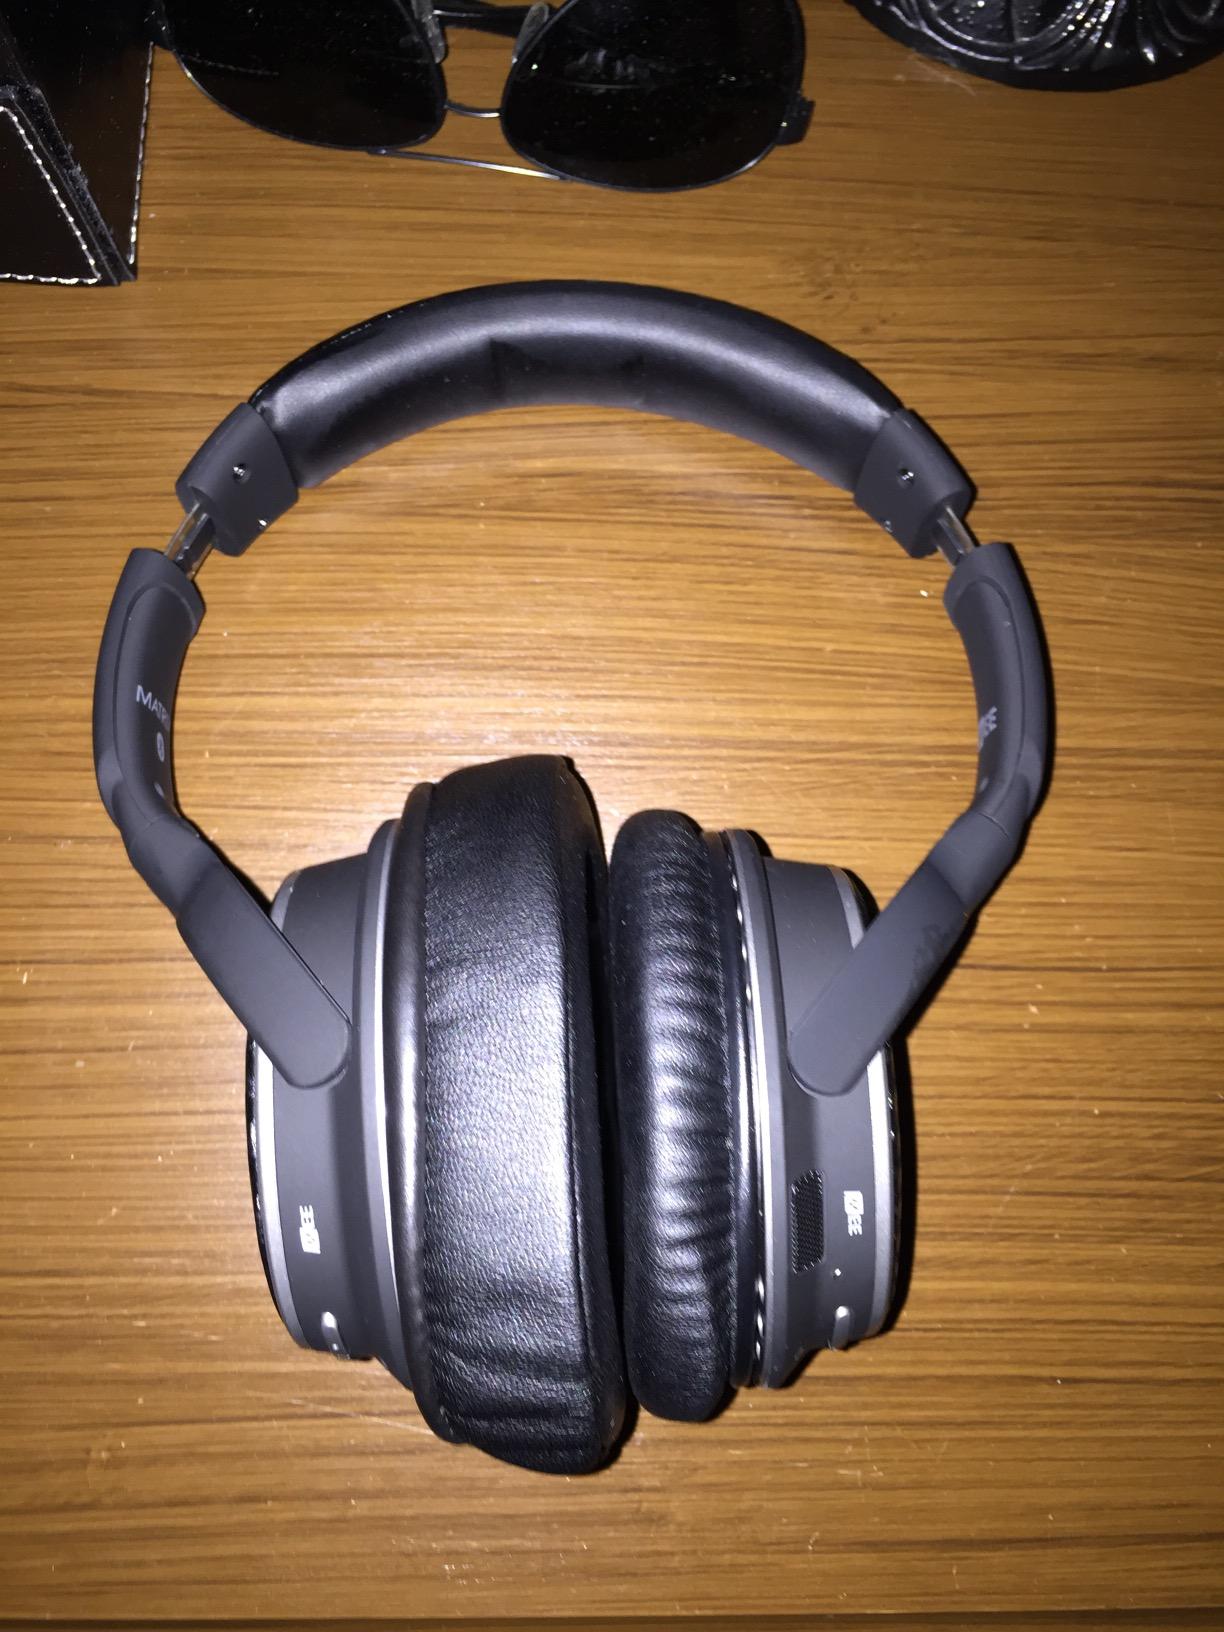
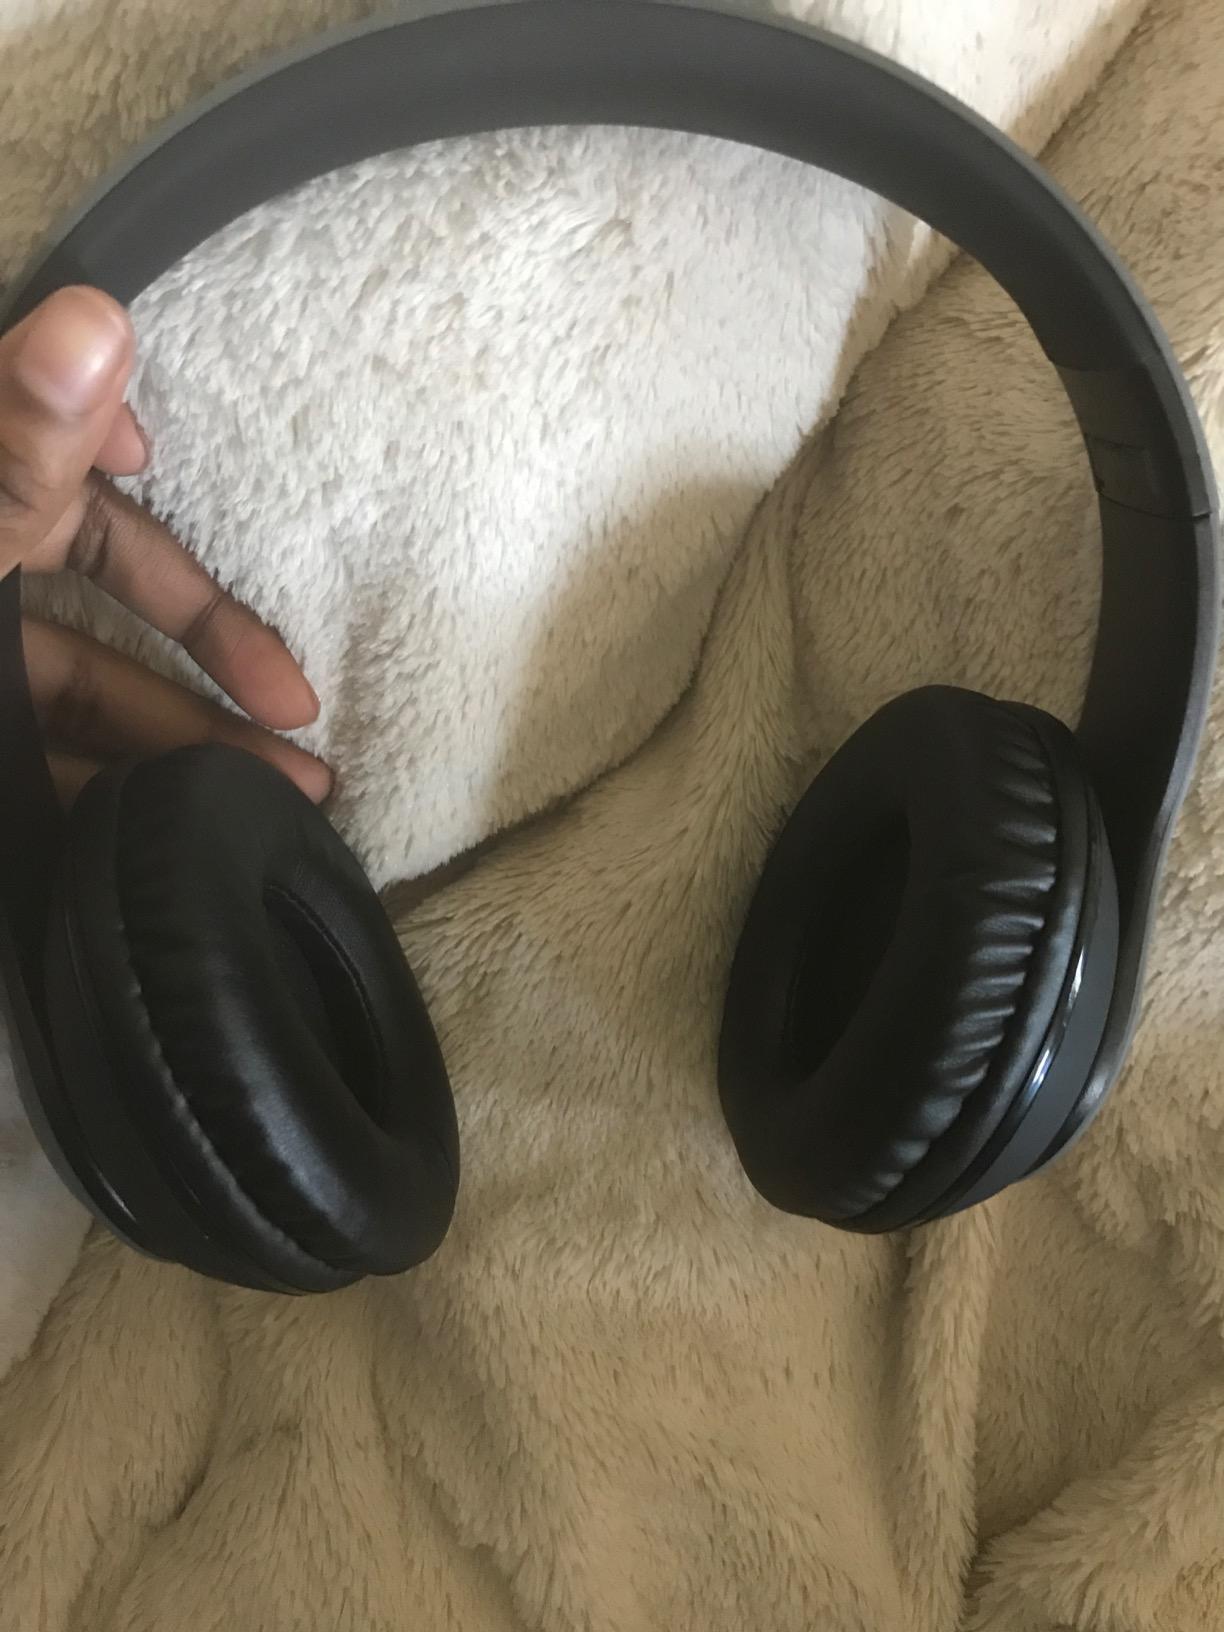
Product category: headphones
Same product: no